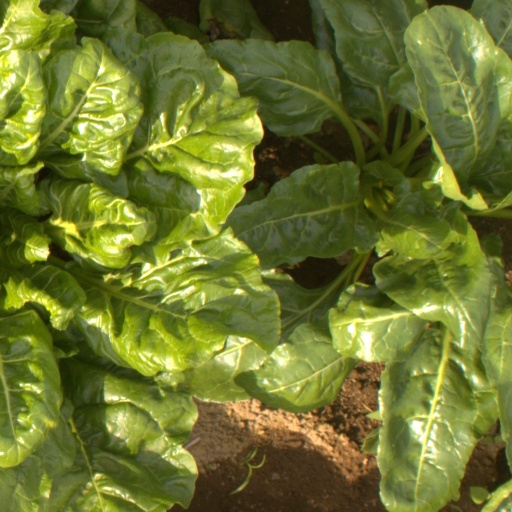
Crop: sugar beet